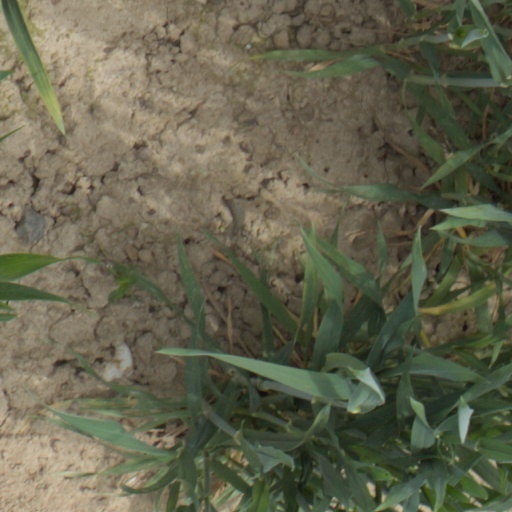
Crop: wheat